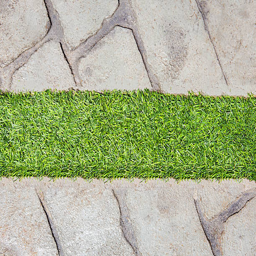
line of plastic green grass on half frame for background